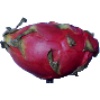
Label: Pitahaya Red 1